NATO headquarters

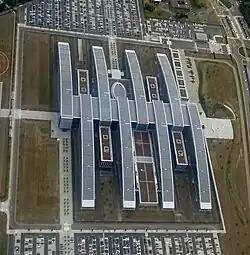
Aerial view of NATO headquarters in Haren, Brussels

The NATO headquarters is the political and administrative center of the North Atlantic Treaty Organization (NATO). After previous locations in London and Paris, it has been headquartered in Brussels since 1967, in a complex in Haren, part of the City of Brussels, along the /.